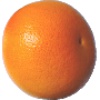
Label: pink_grapefruit